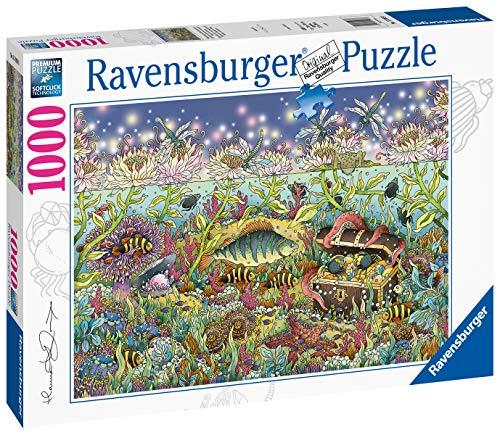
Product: Ravensburger 15988 Underwater Kingdom 1000 Piece Puzzle for Adults - Every Piece is Unique, Softclick Technology Means Pieces Fit Together Perfectly
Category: Toys & Games | Puzzles | Jigsaw Puzzles
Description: Great Condition.
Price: $20.99
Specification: ProductDimensions:14.8x10.8x2.2inches|ItemWeight:2pounds|ShippingWeight:2pounds(Viewshippingratesandpolicies)|ASIN:B082JHLGX1|Itemmodelnumber:15988|Manufacturerrecommendedage:12yearsandup